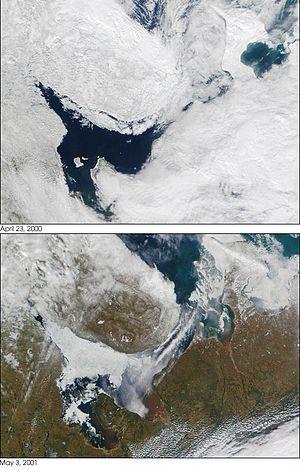
La mer Blanche est une mer qui s'étend sur 95 000 km² dans le nord-ouest de la Russie, au sud de la mer de Barents ; elle constitue une dépendance de l'océan Arctique.